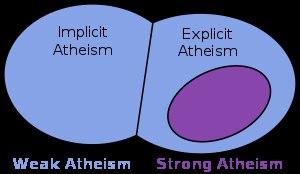
L'athéisme négatif, également appelé athéisme faible et athéisme doux, est un type d'athéisme où une personne ne croit en l'existence d'aucune divinité mais n'affirme pas explicitement qu'il n'y en a pas. L'athéisme positif, également appelé athéisme fort et athéisme dur, est la forme d'athéisme qui affirme en outre qu'aucune divinité n'existe.